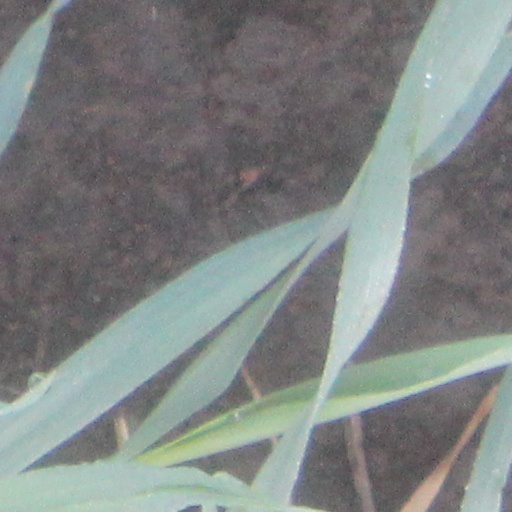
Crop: wheat